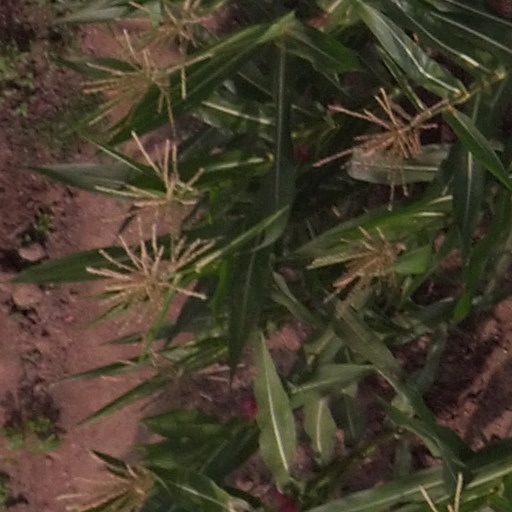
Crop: maize; corn